Moëslains

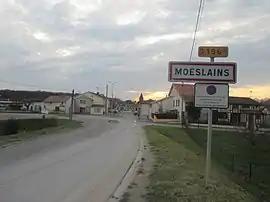
The road into Moëslains

Moëslains is a commune in the Haute-Marne department in north-eastern France.